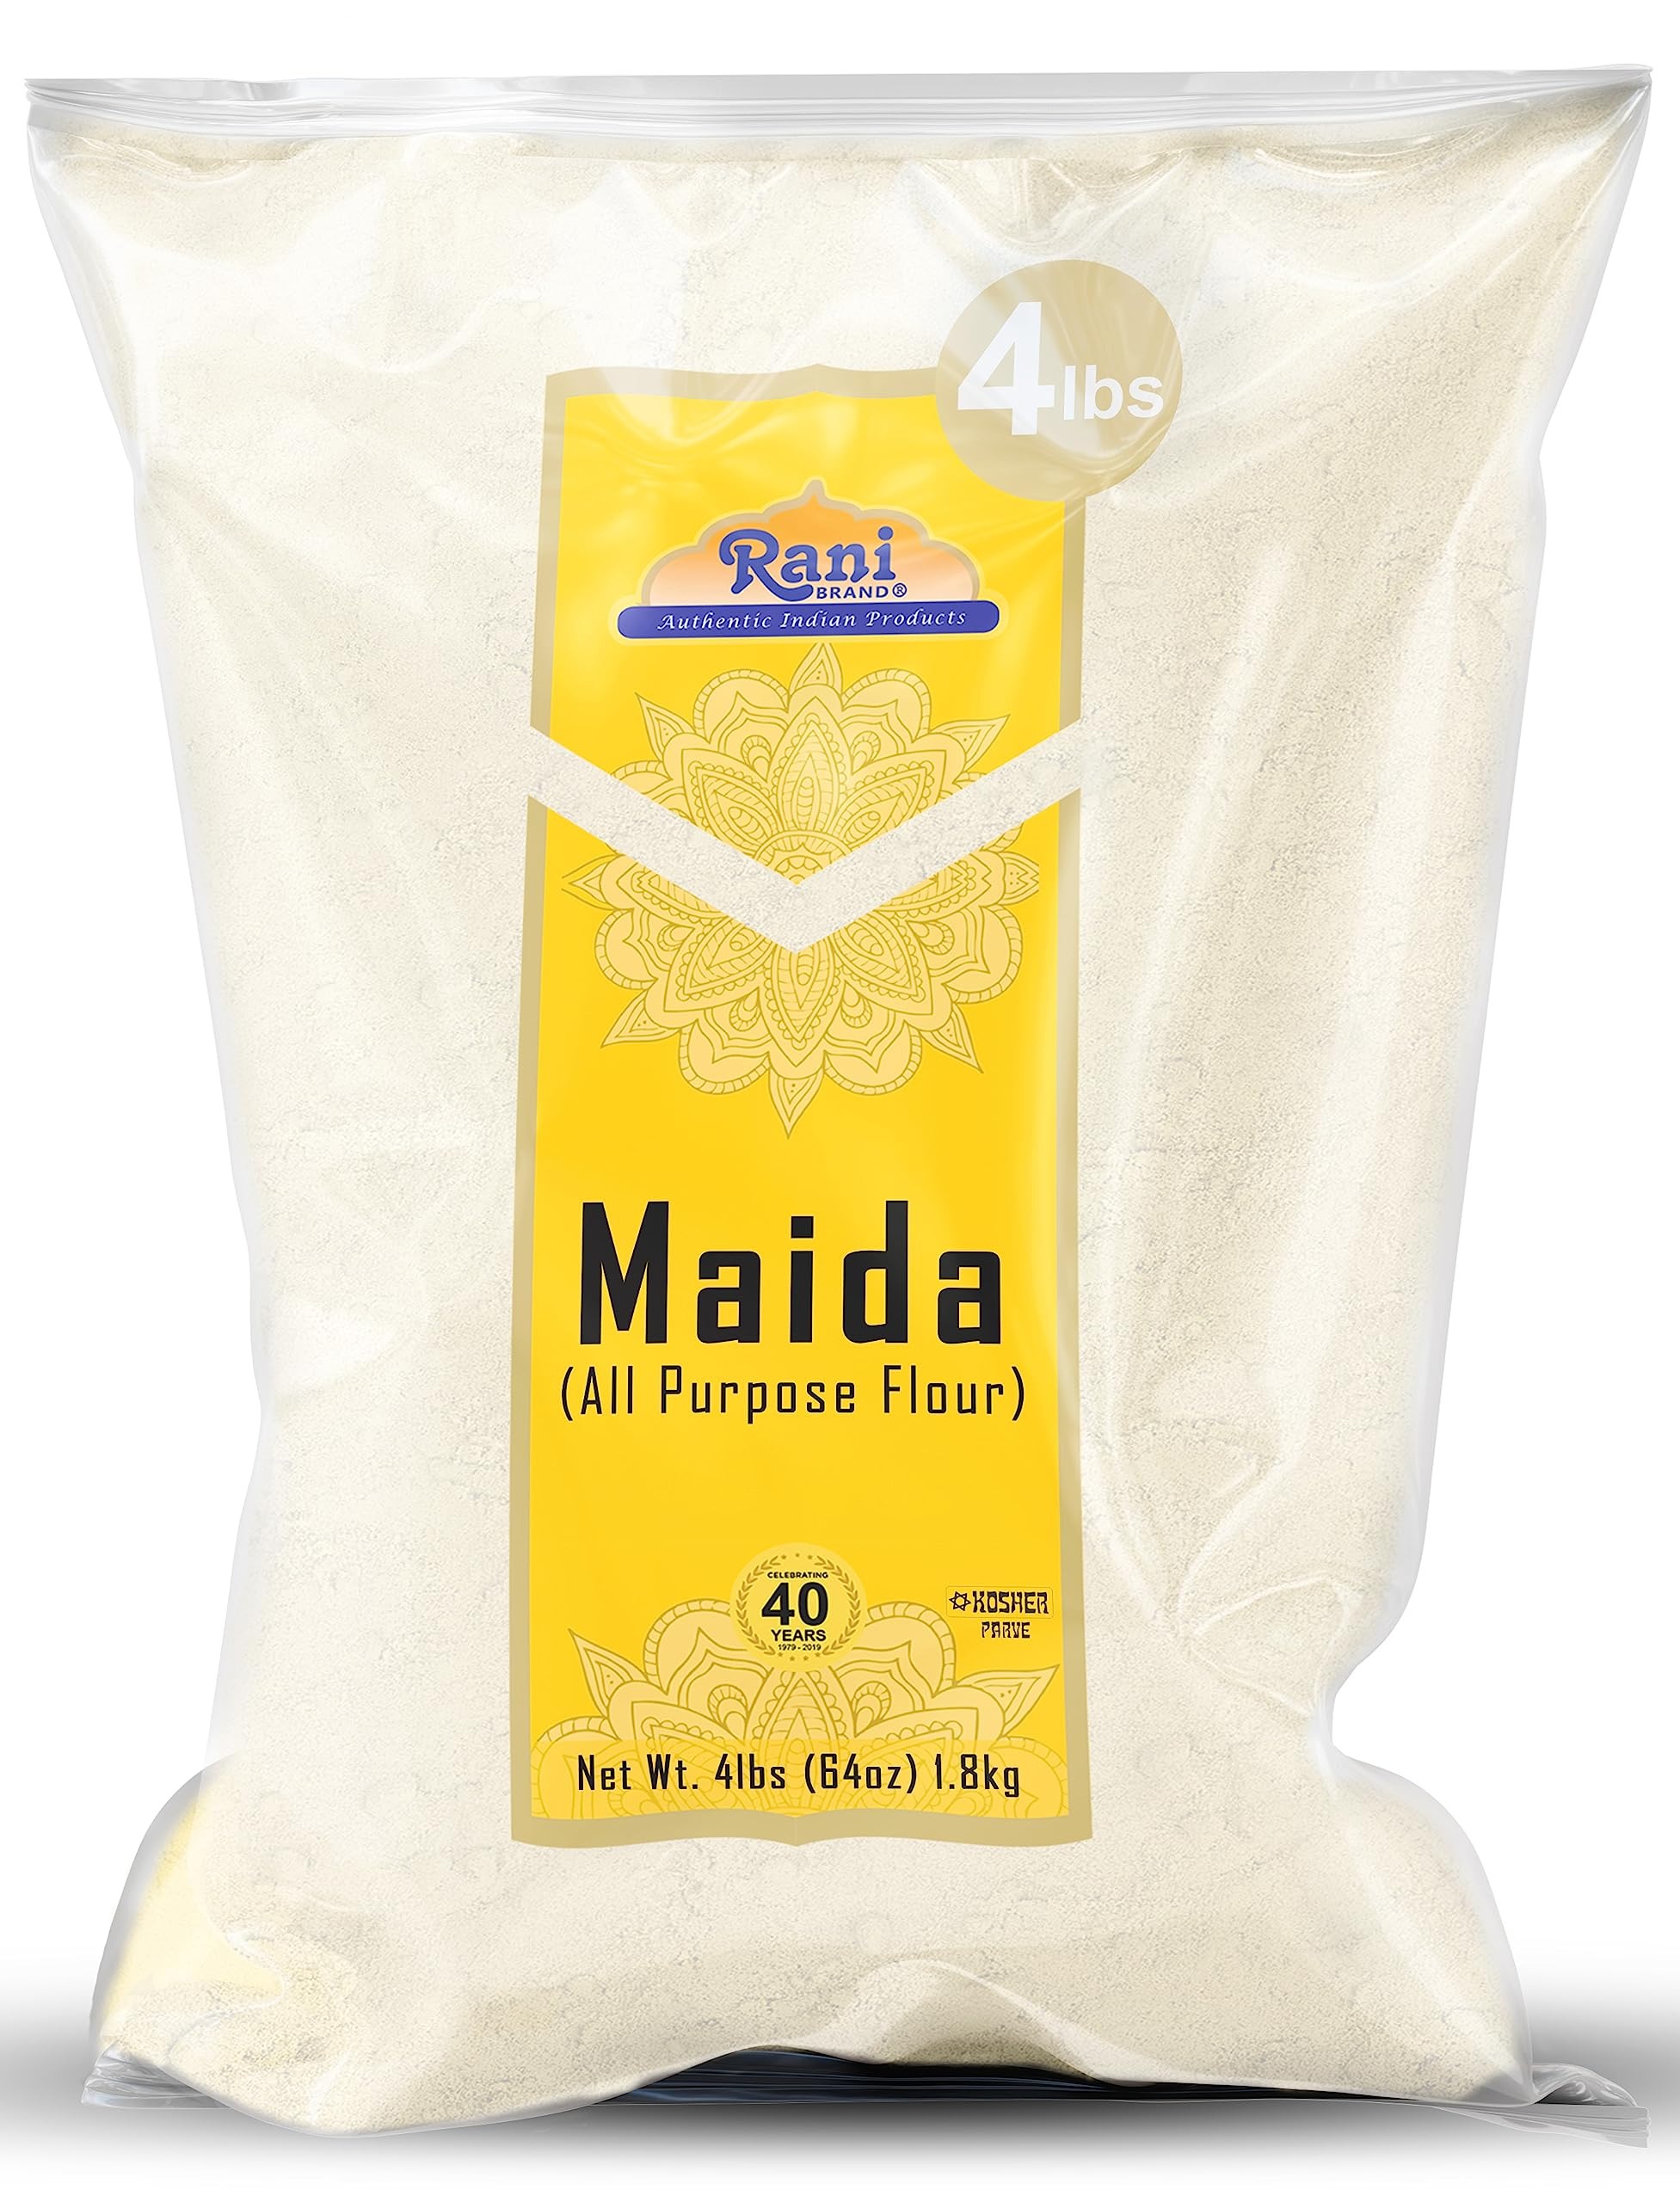
Item Name: Rani Maida Flour (Indian All Purpose Flour) 64oz (4lbs) 1.81kg Bulk ~ All Natural | Vegan | Gluten Friendly | NON-GMO | Kosher | Indian Origin
Bullet Point 1: You'll LOVE our Maida Flour (Indian All Purpose Flour) by Rani Brand--Here's Why:
Bullet Point 2: 🌾Now KOSHER! 100% Natural, No preservatives, Non-GMO, Gluten Friendly PREMIUM Gourmet Food Grade Flour.
Bullet Point 3: 🌾Maida Flour is extensively used in the preparation of white breads. In India, maida is used to make pastries and other bakery items like bread, biscuit, toast etc.
Bullet Point 4: 🌾Rani is a USA based company selling quality foods for over 40 years, buy with confidence!
Bullet Point 5: 🌾Net Wt. 64oz (4lbs) 1.81kg, Authentic Indian Product, Alternate Names: All Purpose Flour
Product Description: Know about All Purpose Flour in English and known as Maida in Hindi. It is wheat flour similar to what is sold in the US as cake flour. You can use it for bread and cakes, as well as chapatis, parathas and puris. In India. it is used in making traditional Indian pan-based breads like naans. A breakfast staple - white breads are made with maida. It may be used to thicken sauces or as a crusty coating for fried foods. It is also used in Indian mithais.
Value: 64.0
Unit: Ounce

Price: 15.99